Coney Island–Stillwell Avenue station

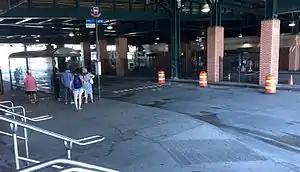
The bus stop underneath the station

Located underneath the subway station terminal is a set of bus stops that loop on Stillwell Avenue and Mermaid Avenue that make up a bus terminal for four New York City Bus lines. The bus terminal provides easier transfer to the subway and bus connections. One additional bus line is located near the station complex.